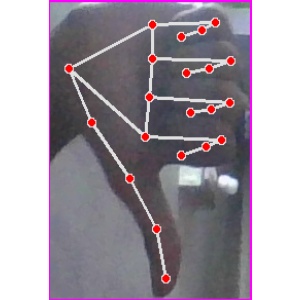
अक्षर: फ